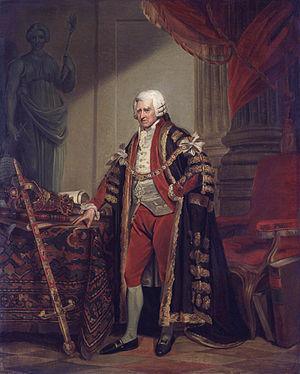
La Boydell Shakespeare Gallery est une entreprise éditoriale et une galerie d'art fondée en novembre 1786 par le graveur et marchand d'estampes John Boydell qui souhaitait développer une école anglaise de peinture d'histoire. Boydell avait entrepris de produire une édition illustrée des œuvres complètes de William Shakespeare, mais la galerie d’exposition londonienne qui exposait les projets originaux s’avéra le volet le plus populaire de toute l’entreprise.
John Boydell, né le 19 janvier 1719 à Dorrington Lane et mort le 12 décembre 1804 à Londres, est un éditeur et graveur anglais du XVIIIᵉ siècle spécialisé dans les gravures de reproduction. Il a contribué à faire basculer l'équilibre du commerce de la gravure entre la France et l’Angleterre en faveur de cette dernière et a été à l’origine d’une école de l'art britannique. Ancien graveur lui-même, Boydell a promu les intérêts des artistes ainsi que des mécènes et, ce faisant, son entreprise a prospéré.
L'estampe The Destruction of the Children of Niobe est une gravure d'interprétation réalisée par William Woollett en 1761. C'est une gravure à l'eau-forte et pointe sèche sur cuivre sur cinq états, d'après le tableau éponyme de Richard Wilson qui a été commandée par John Boydell dans le but de convaincre les Français d'importer des estampes britanniques.